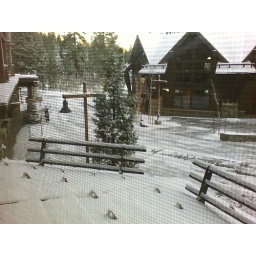
Happy thanksgiving!taken out my bedroom window in tahoe! wow, i'm surprised the cameraphone even managed to get the screen in the shot!